K-53 (Kansas highway)

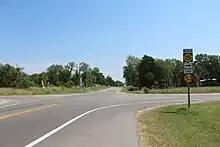
The Eastern terminus of K-53 at K-15 in Mulvane

K-53 begins at US-81 on the Sedgwick–Sumner county line. It travels east through flat rural farmlands and after about passes under I-35 and Kansas Turnpike. The highway continues about then intersects a road that connects to exit 33 of I-35 and the Kansas Turnpike. K-53 continues for then crosses Cowskin Creek and becomes surrounded by trees. The highway then passes to the north of a group of houses then transitions back to flat open farmlands. It continues to straddle the county line until it crosses the Arkansas River about later. K-53 then turns southeast into Sumner County, remaining there the remainder of its length. The highway then curves east and enters the city of Mulvane becoming West Bridge Street. It continues another to an at-grade crossing with a BNSF Railway track then curves north and becomes 1st Street. K-53 continues for about then turns east onto Main Street. The highway continues for where it passes under a BNSF Railway track and exits Mulvane. The road continues a short distance and reaches a partial cloverleaf interchange with K-15.